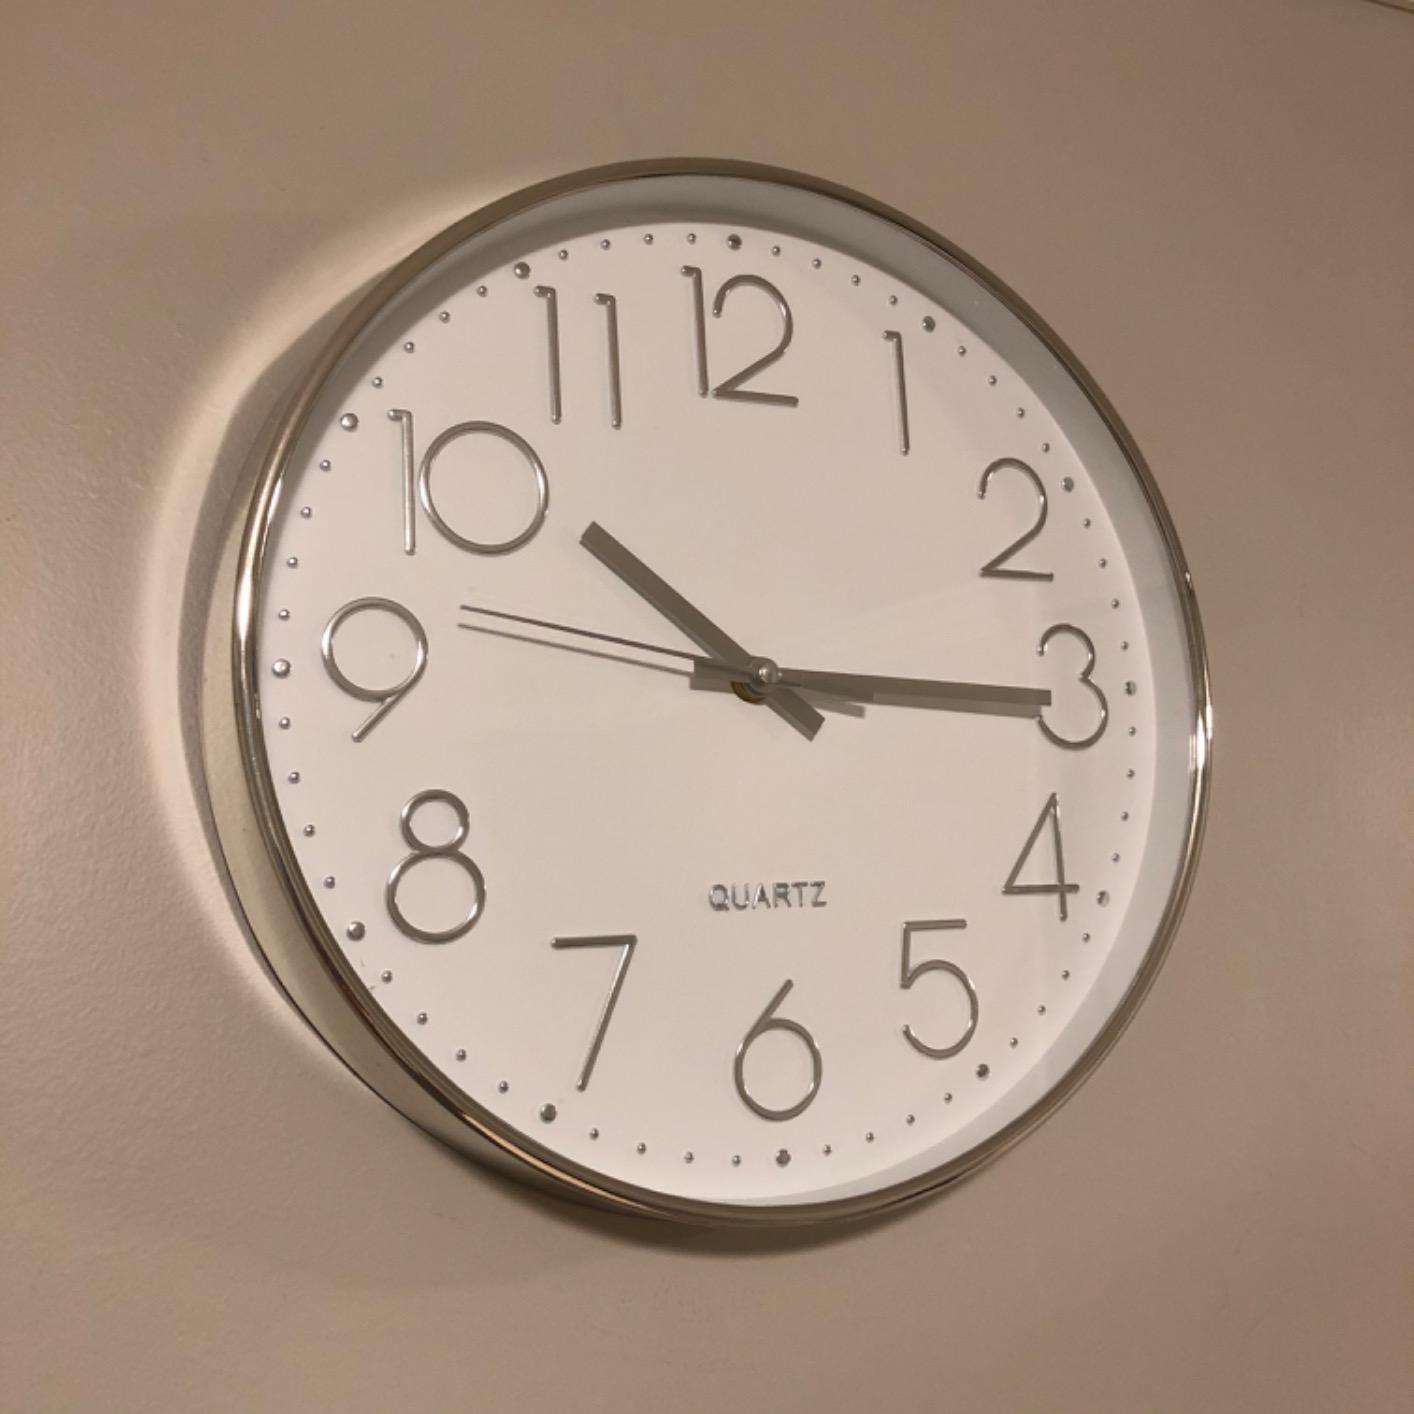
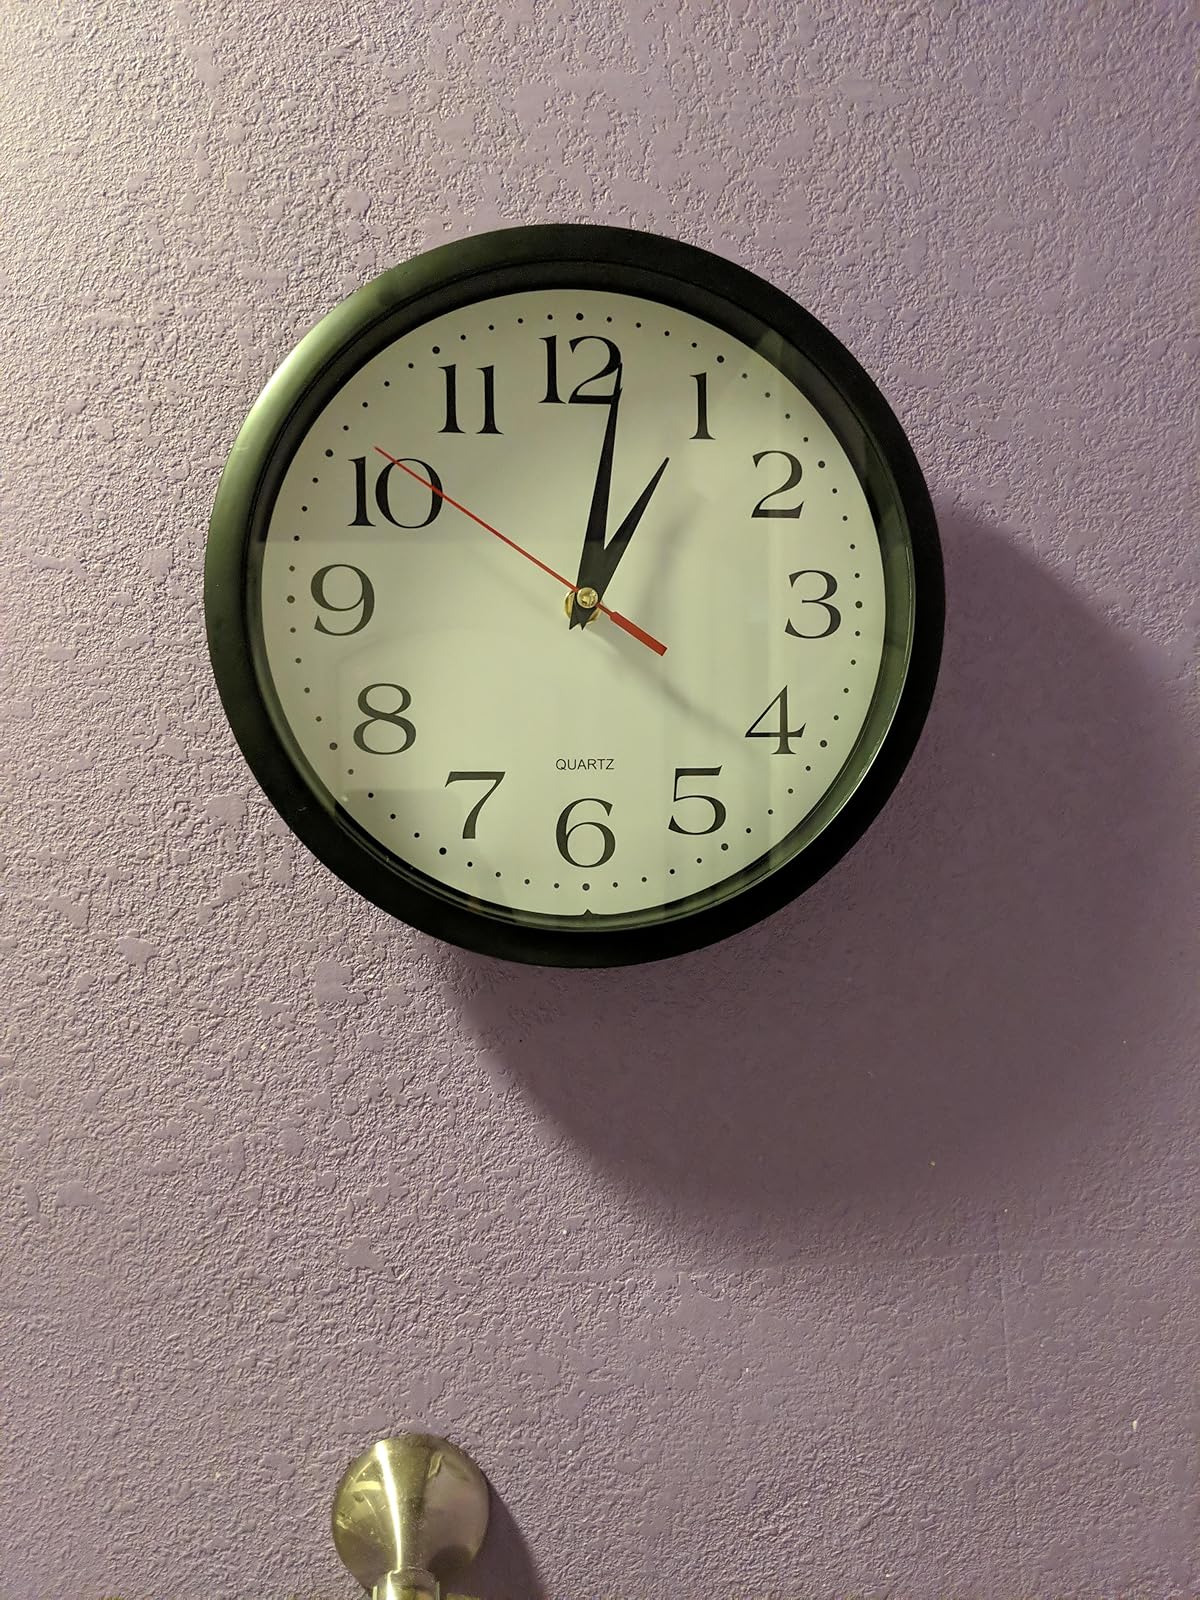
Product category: clock
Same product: no